Culture of Croatia

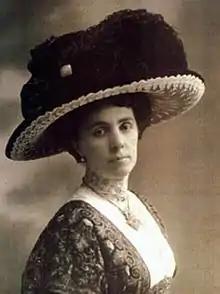
Croatian writer Ivana Brlić – Mažuranić most known for her popular children's novel "The Marvellous Adventures of Lapich the Apprentice (Croatian: Čudnovate zgode šegrta Hlapića)"

A group of painters and architects that set the foundations of Croatian modern design was called Exat 51 (Experimental atelier). It existed in Croatian capital Zagreb between 1950 and 1956 and it consisted of architects: Bernardo Bernardi, Zdravko Bregovac, Zvonimir Radić, Božidar Rašica, Vjenceslav Richter, Vladimir Zarahović as well as painters: Vlado Kristl, Ivan Picelj and Aleksandar Srnec. Exat 51 advocated: abstract art, contemporary visual communications and synthesis of all forms of artistic creativity. It's work influenced Croatian culture, art and even social relations. Out of forementioned Exat 51 members; Bernardo Bernardi is considered one of the greatest Croatian designers and an award awarded by Association of Croatian architects for design and decoration of the interior bears his name.